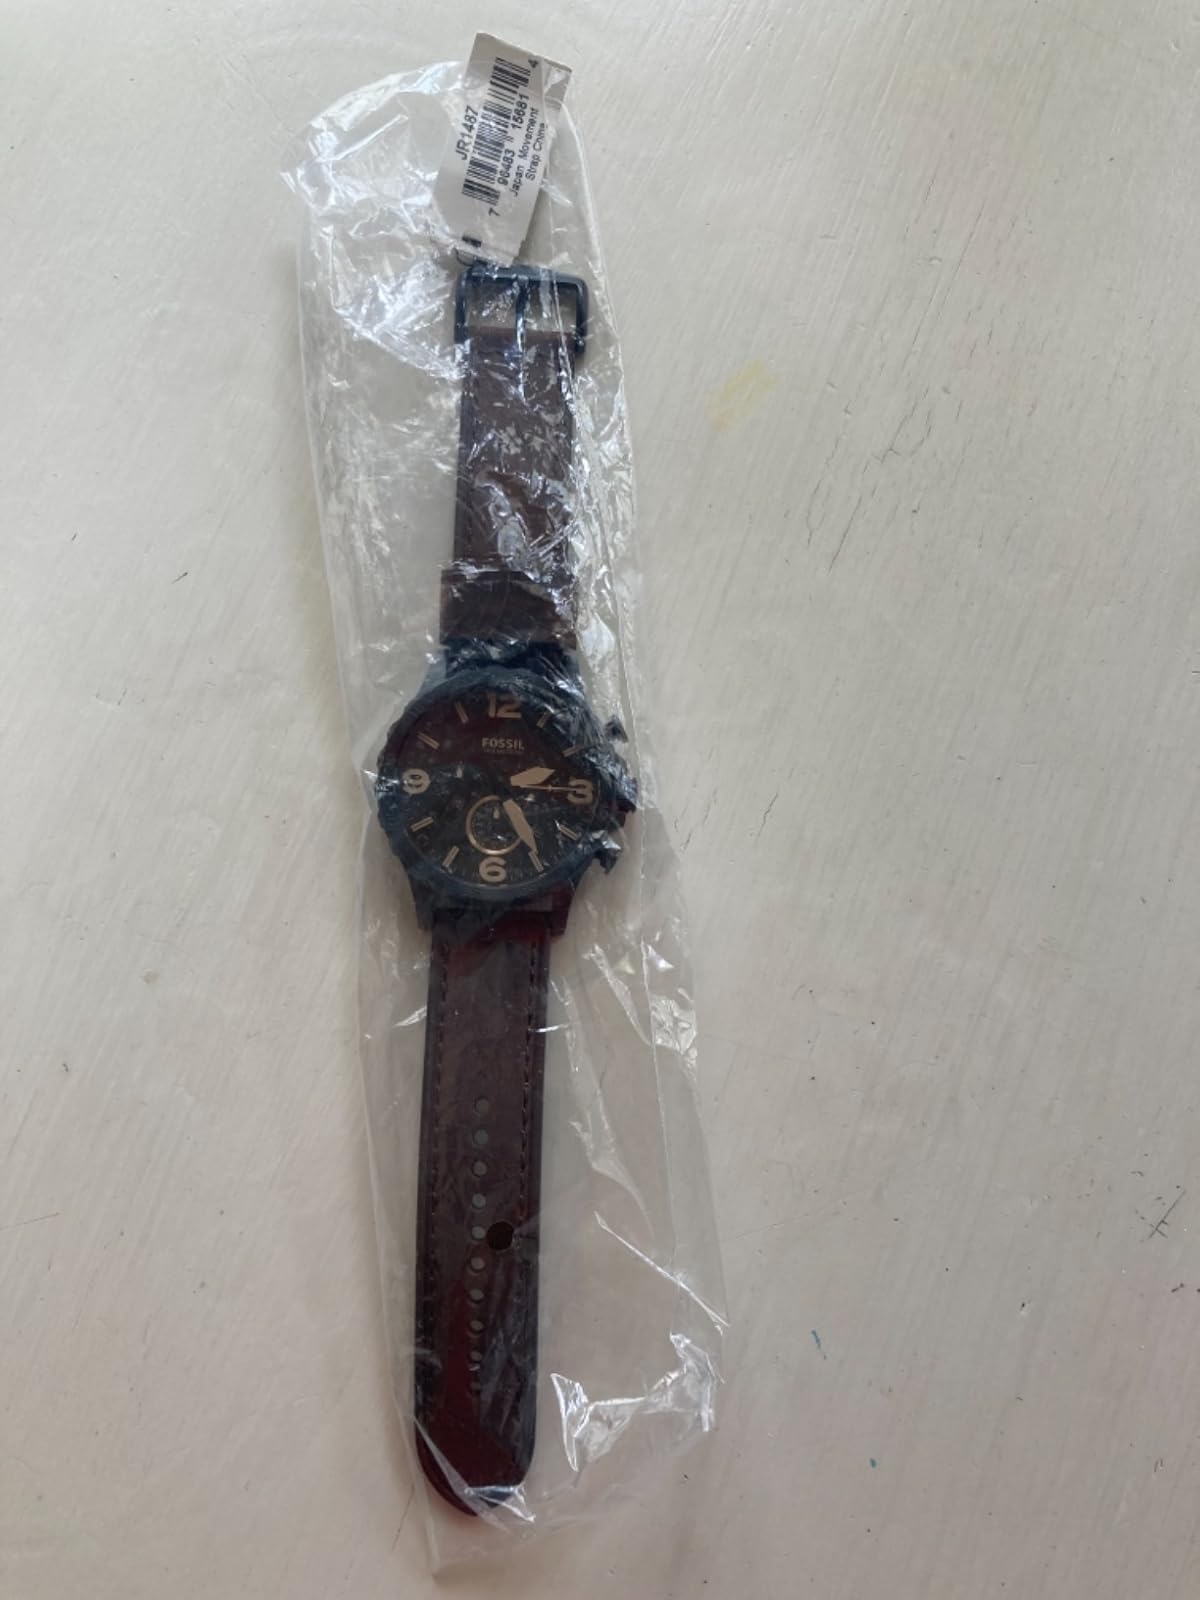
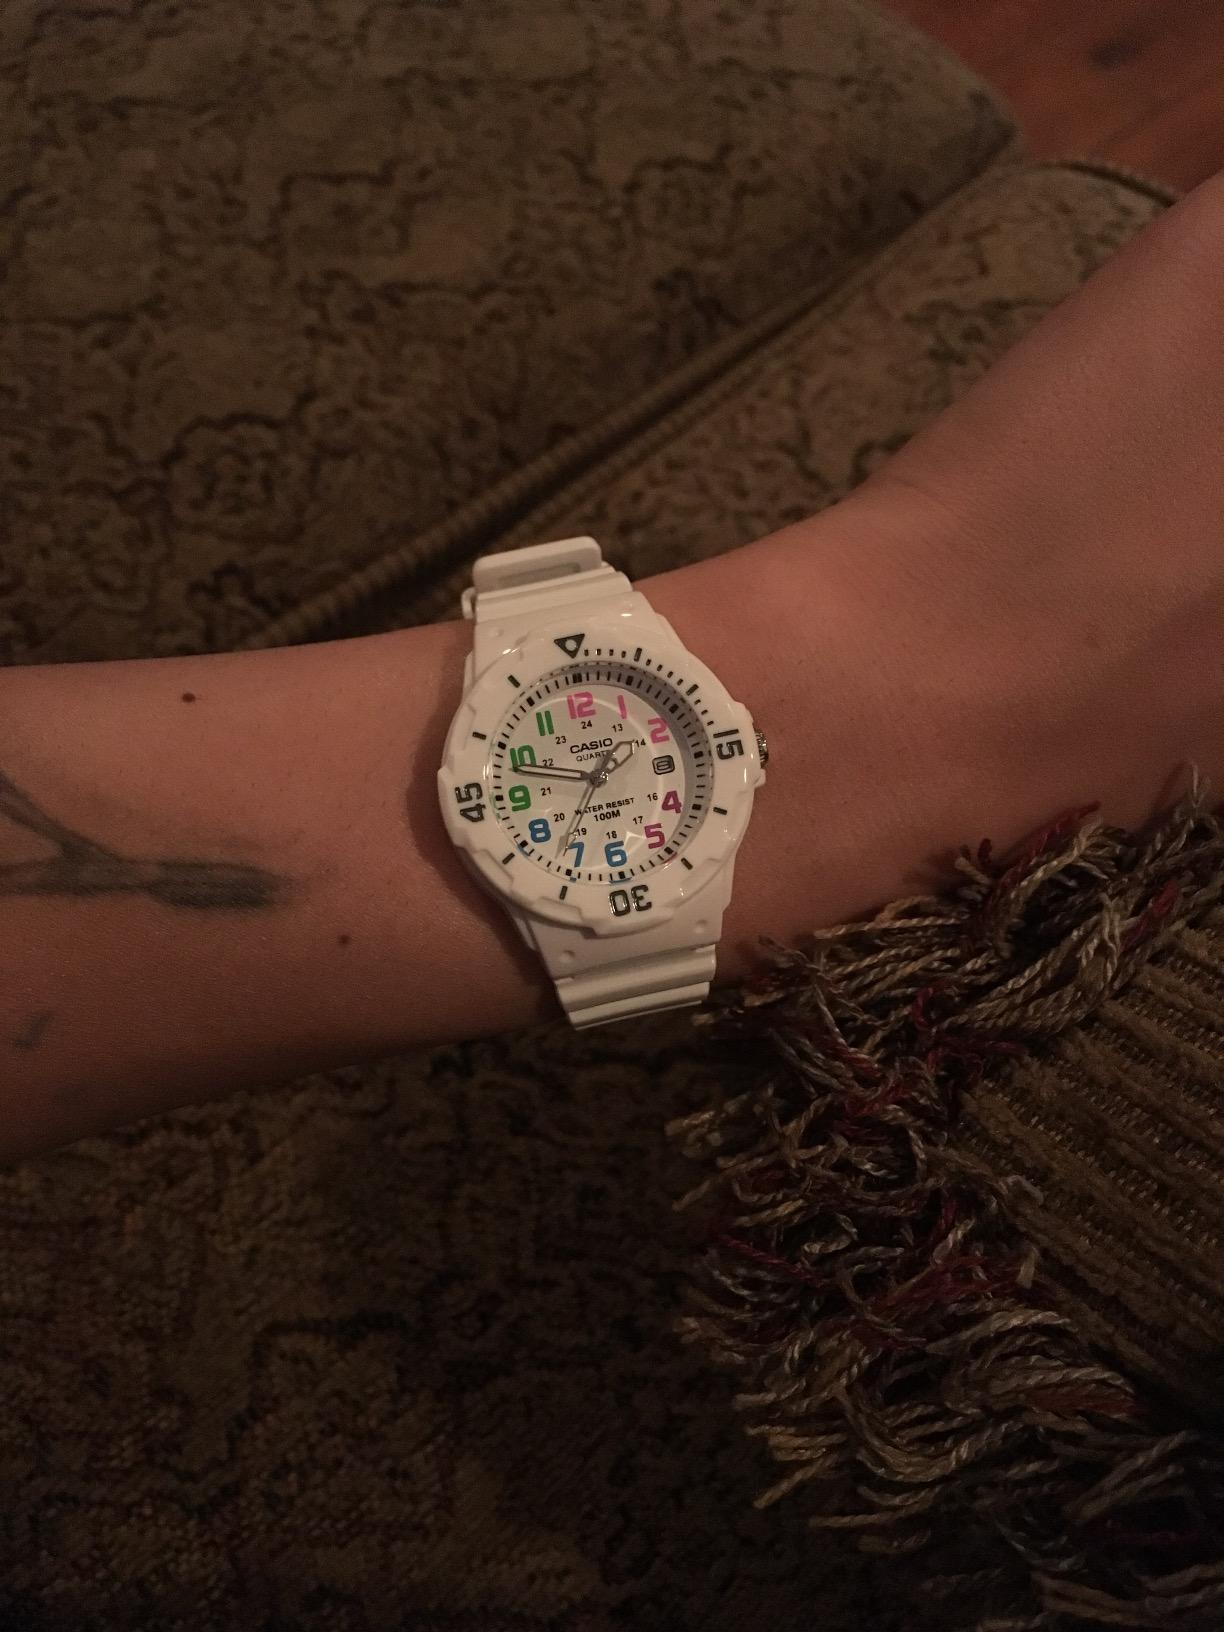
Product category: accessories_watch
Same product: no